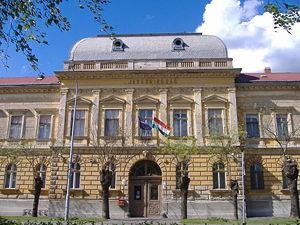
Les subdivisions de la Hongrie sont l'organisation institutionnelle et administrative du territoire hongrois. On distingue plusieurs niveaux de division territoriale, qui peuvent remplir un objectif politique et administratif - sous forme de collectivité territoriale avec une assemblée élue -, électoral ou statistique.